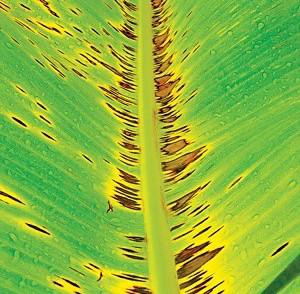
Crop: unknown
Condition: banana_banana_black_streak